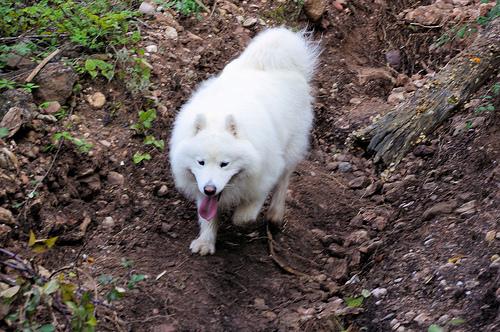
Breed: samoyed